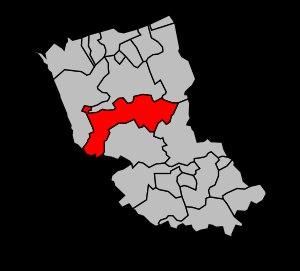
Le canton de Wormhout est une division administrative française, située dans le département du Nord et la région Hauts-de-France.